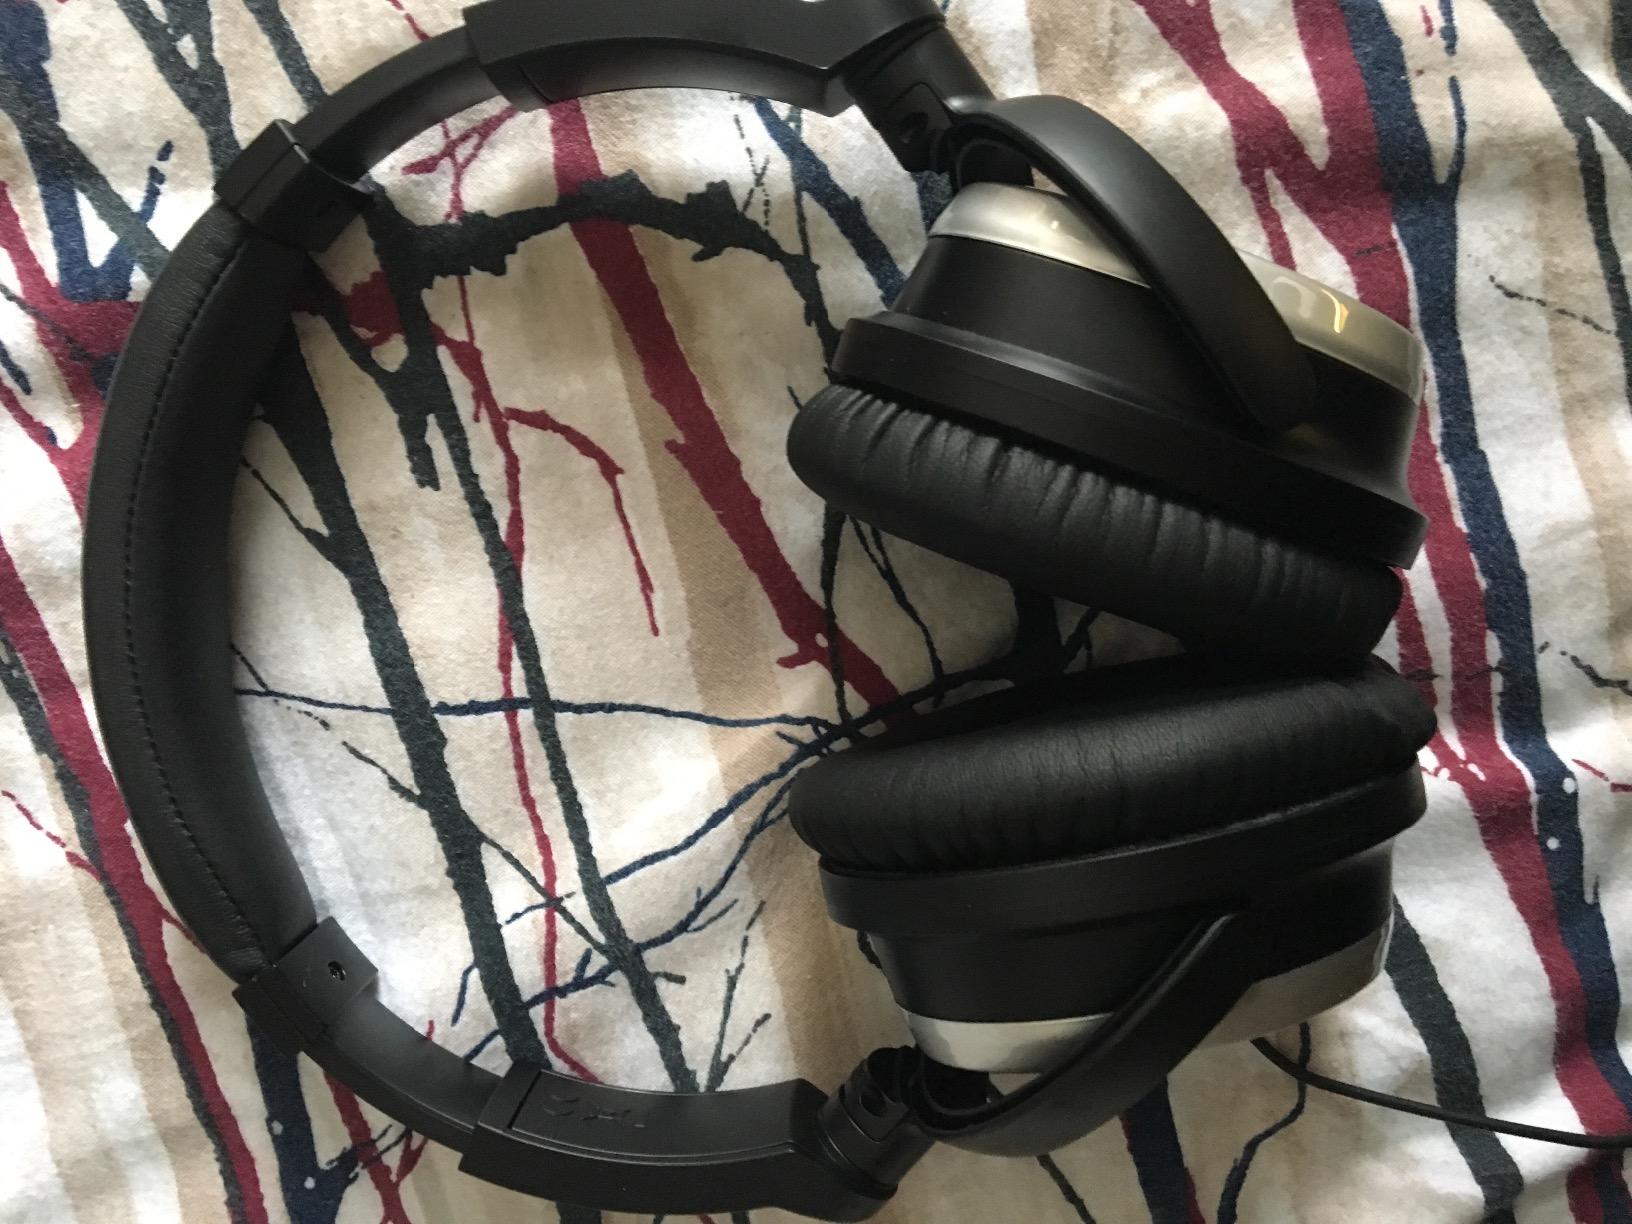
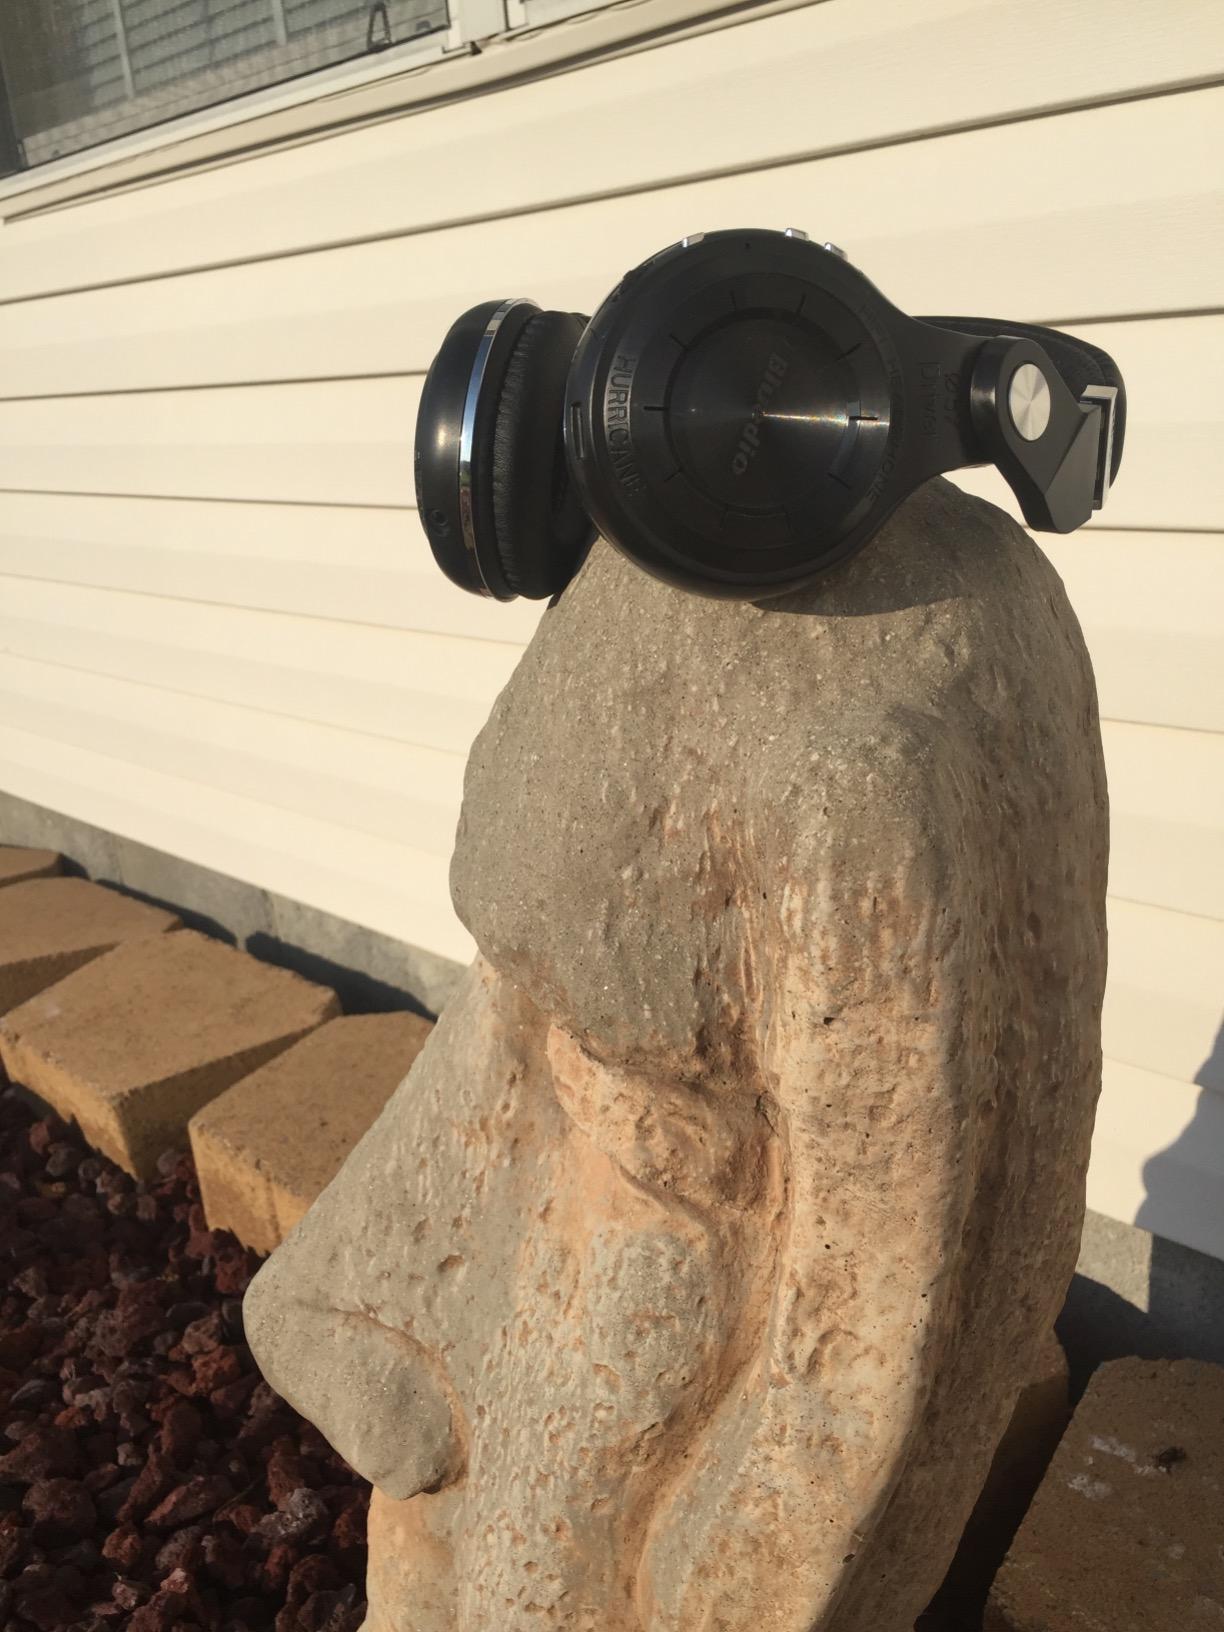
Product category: headphones
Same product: no